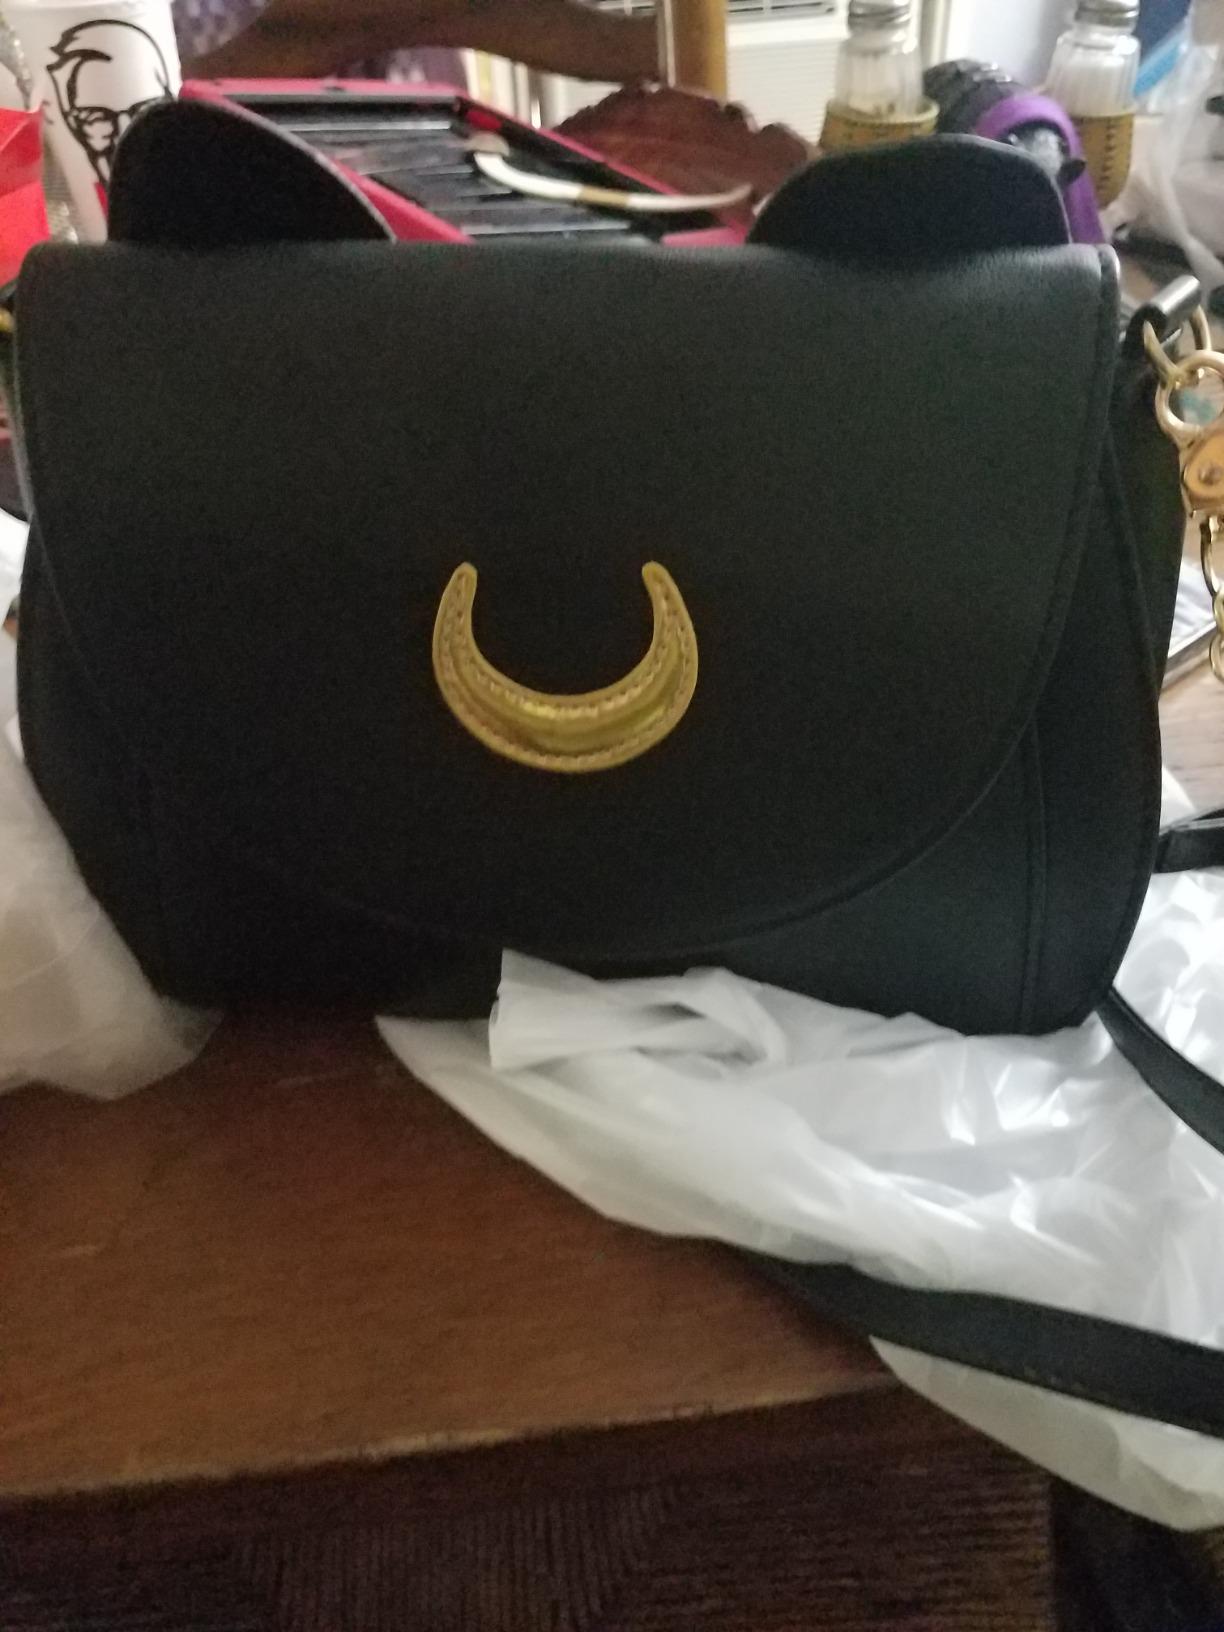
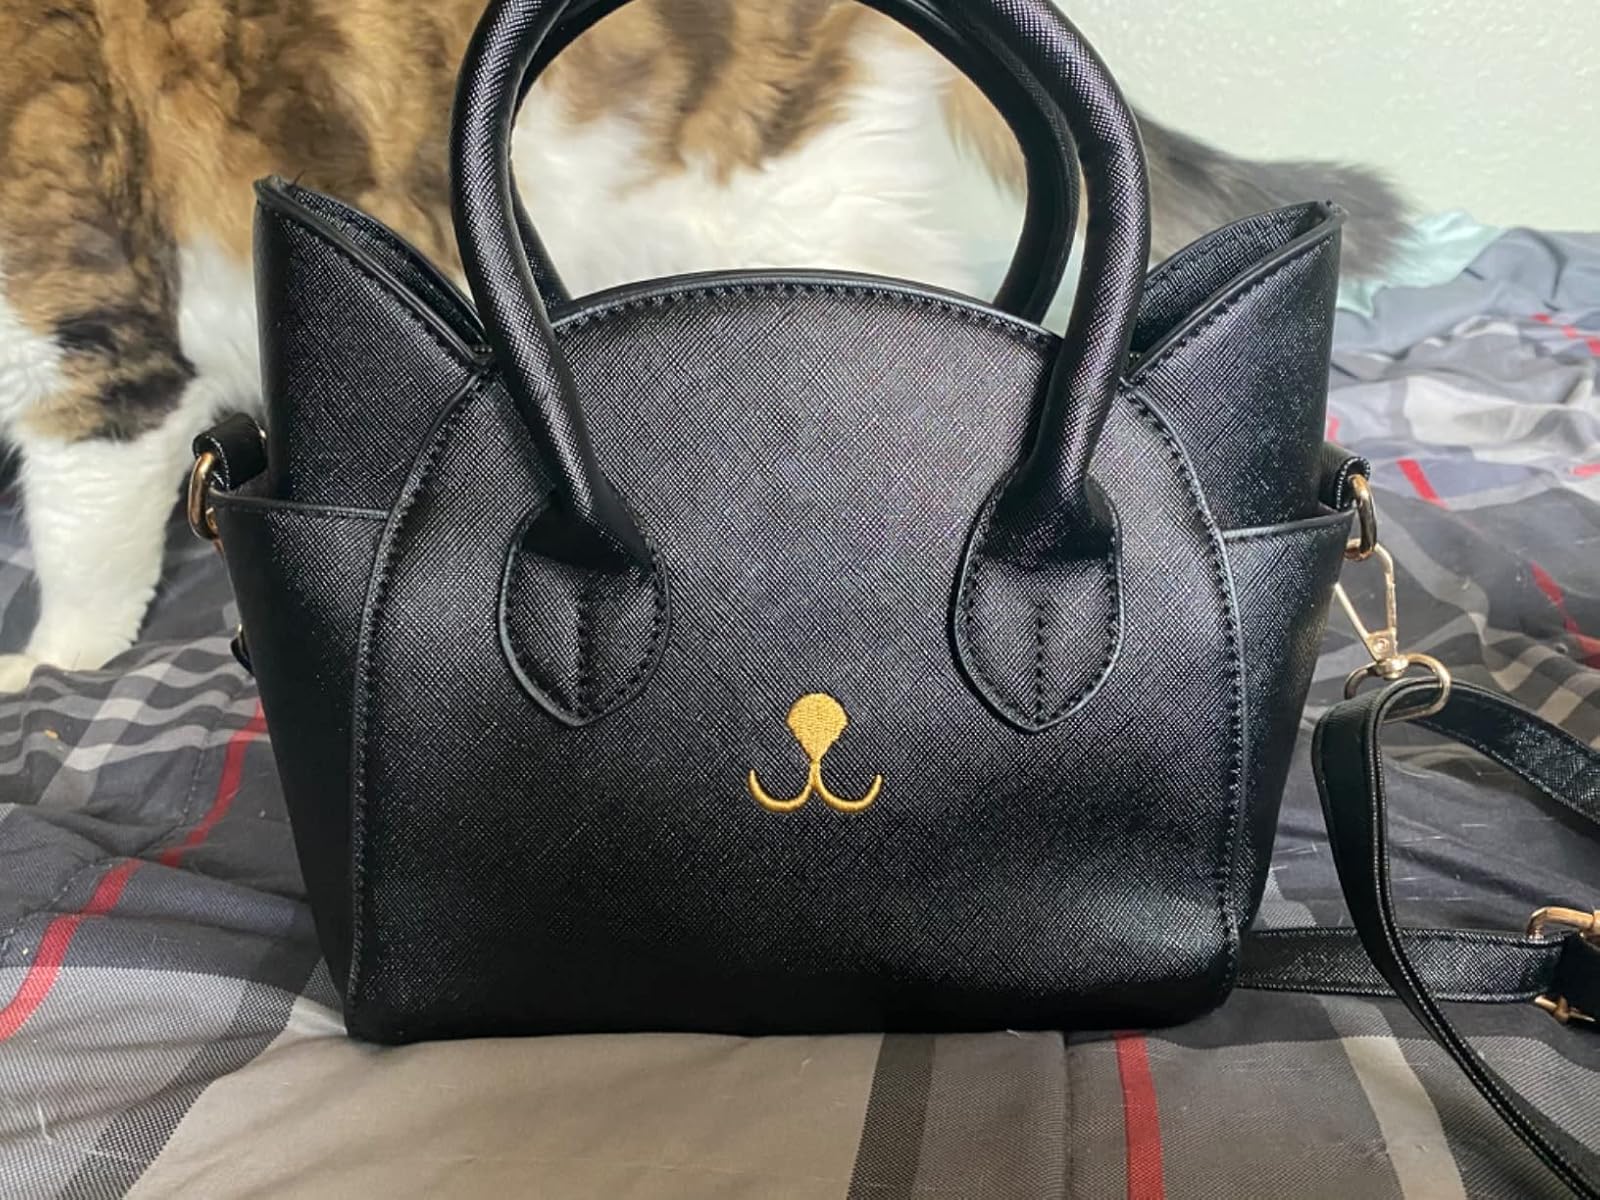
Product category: accessories_handbag
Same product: no